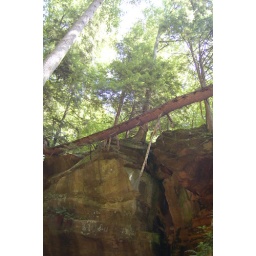
If a tree falls in the forest